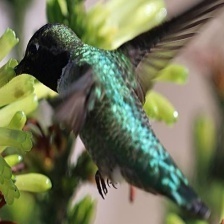
Species: ANNAS HUMMINGBIRD
Scientific name: CALYPTE ANNA
ImageNet parent category: hummingbird